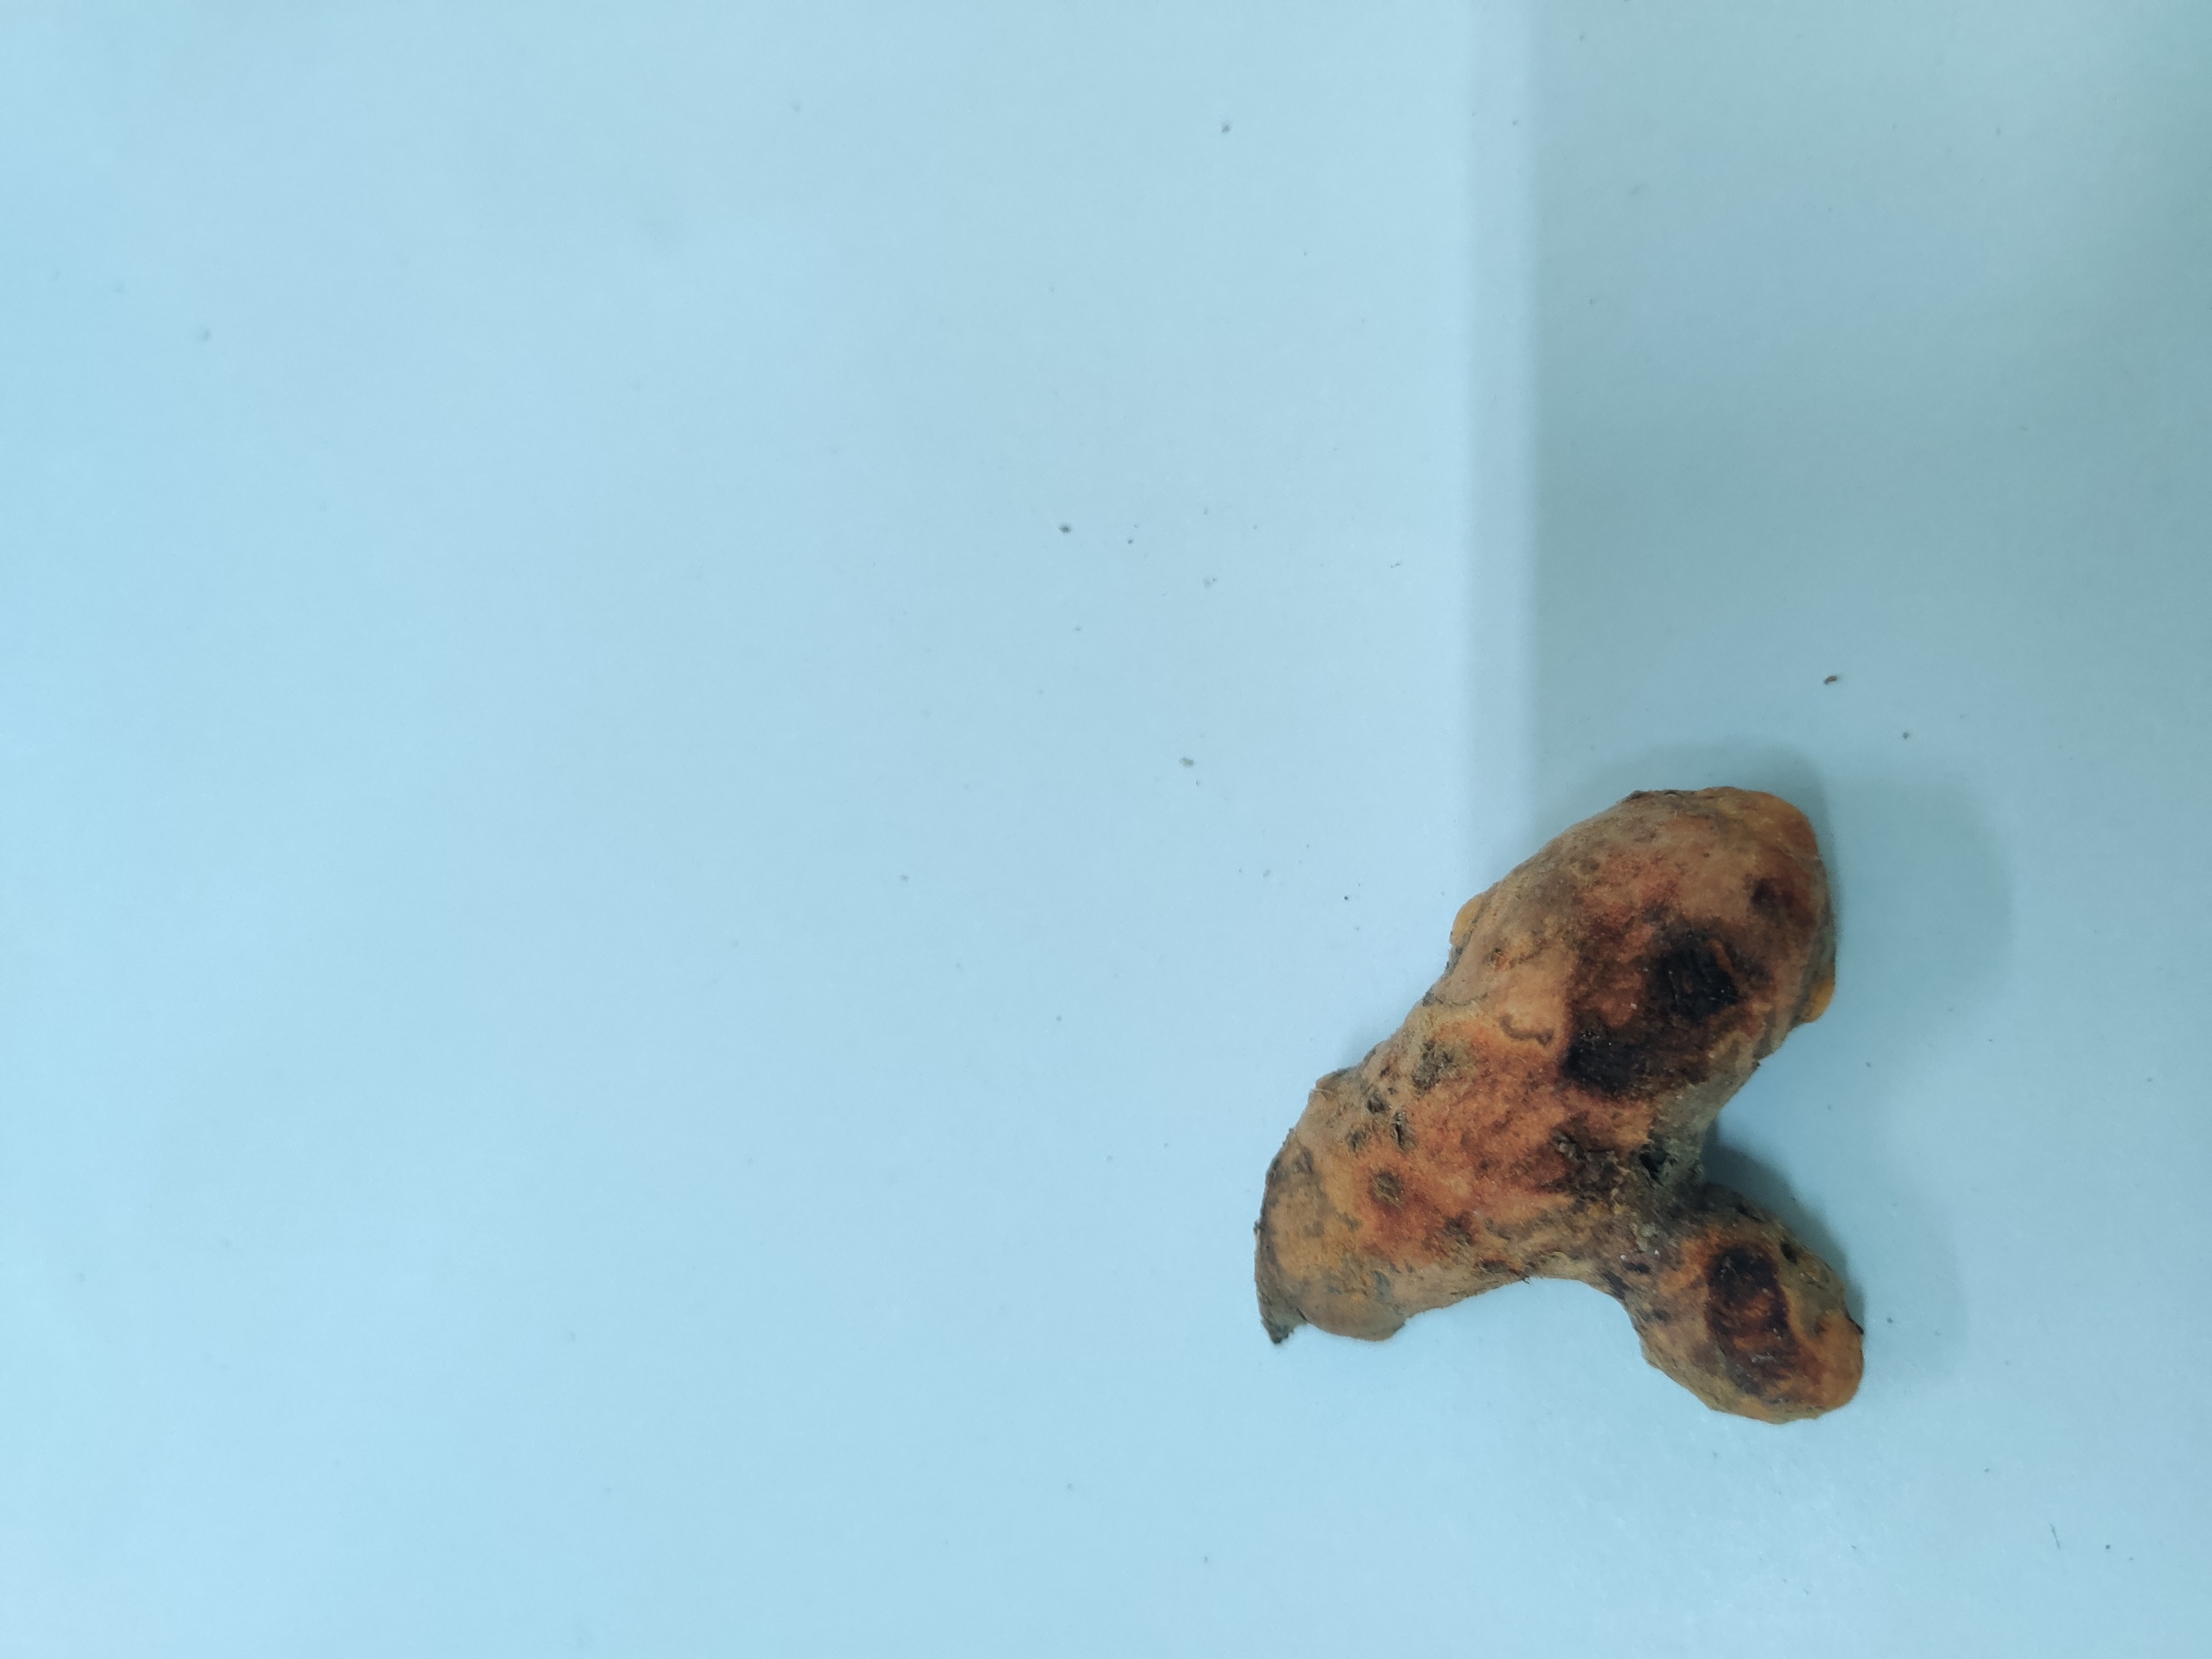
Crop: Turmeric
Condition: Severely Damaged